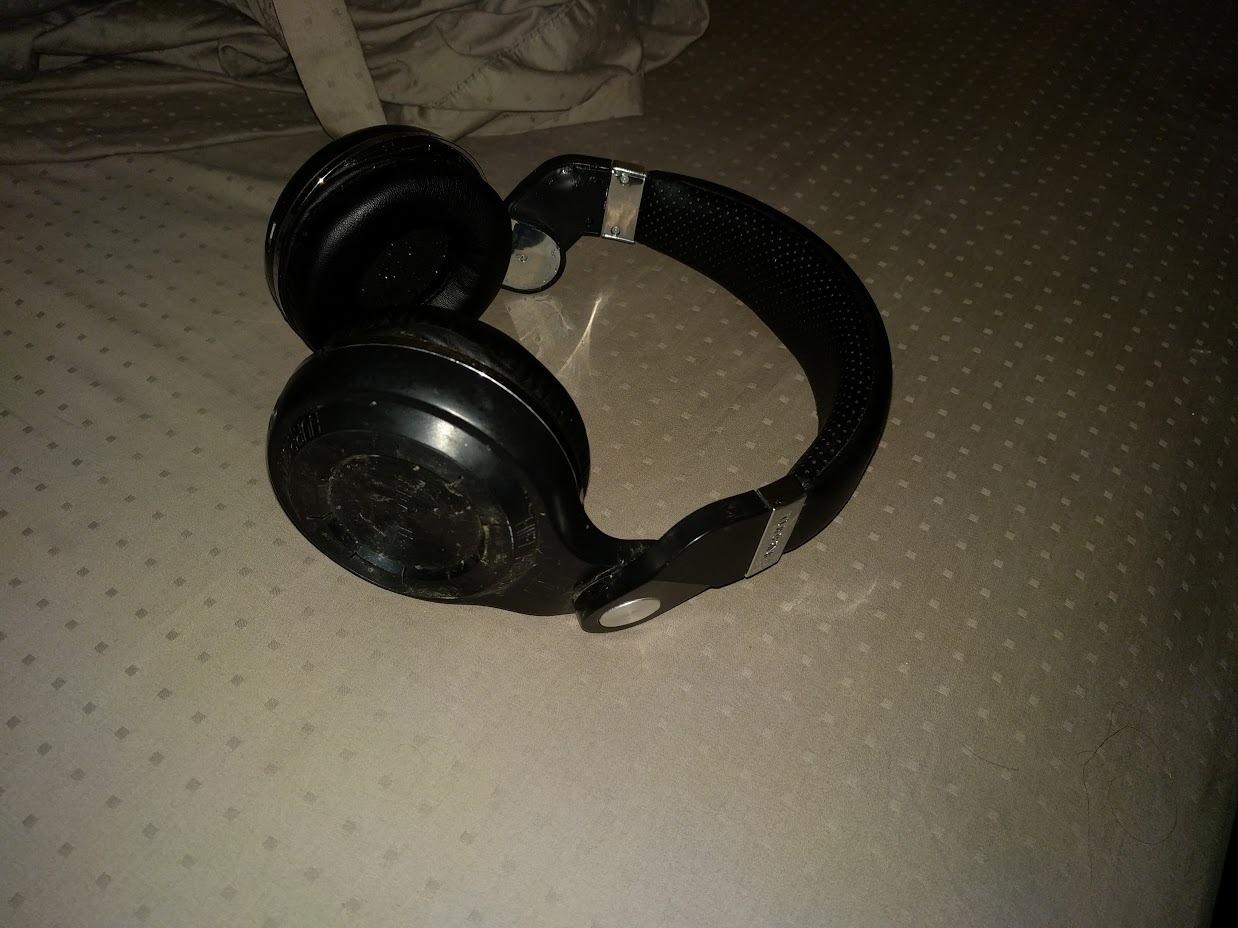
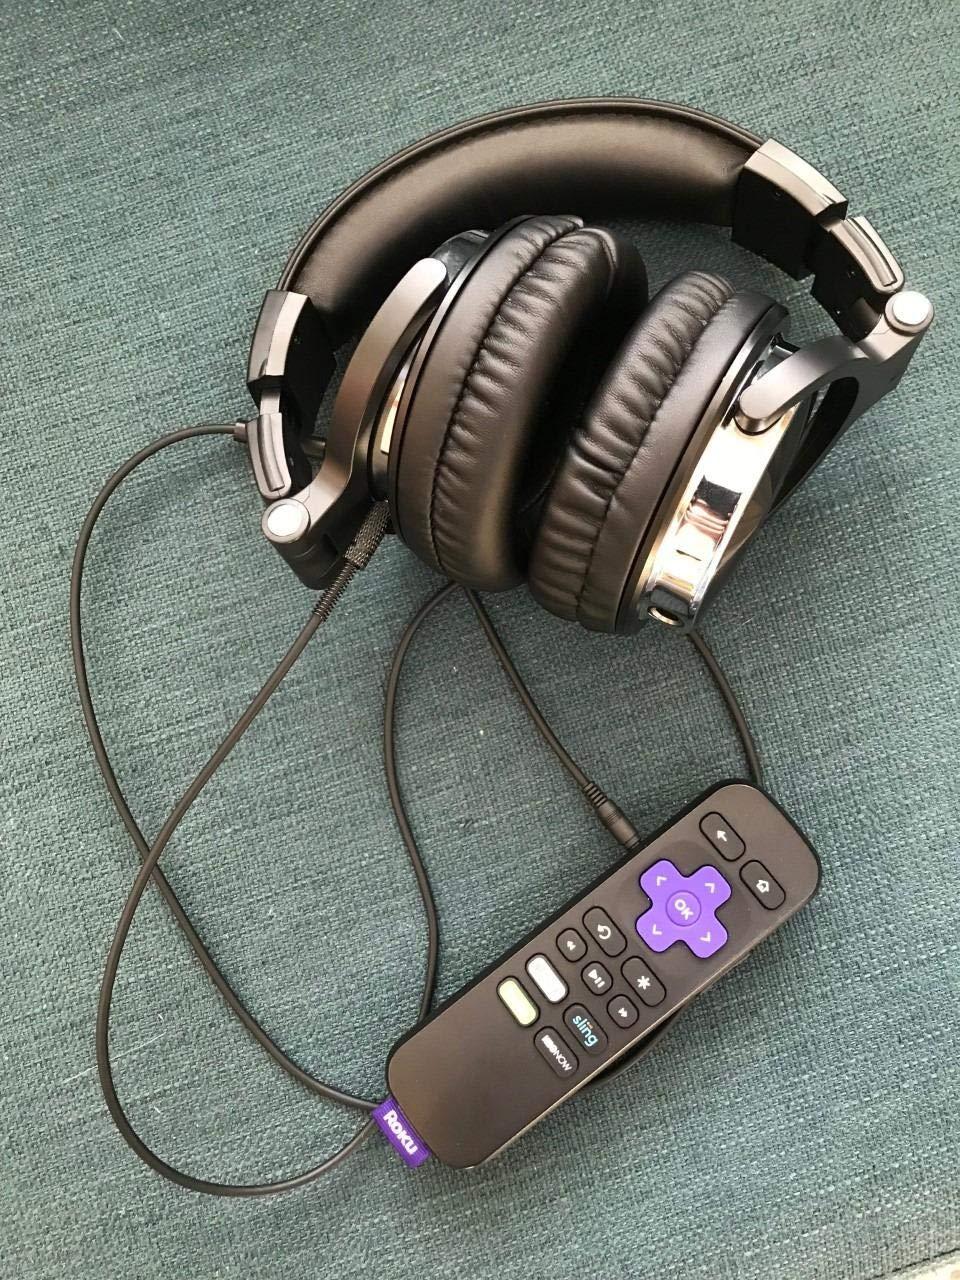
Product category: headphones
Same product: no